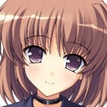
Portrait style: Anime Portrait